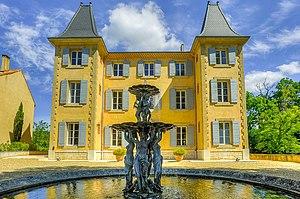
Facade principale du château de La Brillanne
Couteron est un hameau de la commune d'Aix-en-Provence, qui dépend du village de Puyricard, auquel il est rattaché paroissialement depuis la Révolution française, avec la commune de Venelles.
Le château de La Brillanne est situé à Puyricard, sur la commune d'Aix-en-Provence, sur le piedmont de la chaîne de la Trevaresse. Plusieurs remaniements successifs ont progressivement modifié le bâtiment d'origine, contribuant ainsi à lui donner son style architectural actuel.